Snakebite

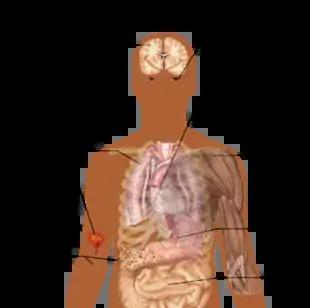
The most common symptoms of any kind of snake envenomation. However, there is vast variation in symptoms between bites from different types of snakes.

The most common first symptom of all snakebites is an overwhelming fear, which may contribute to other symptoms, and may include nausea and vomiting, diarrhea, vertigo, fainting, tachycardia, and cold, clammy skin. Snake bites can have a variety of different signs and symptoms depending on their species.